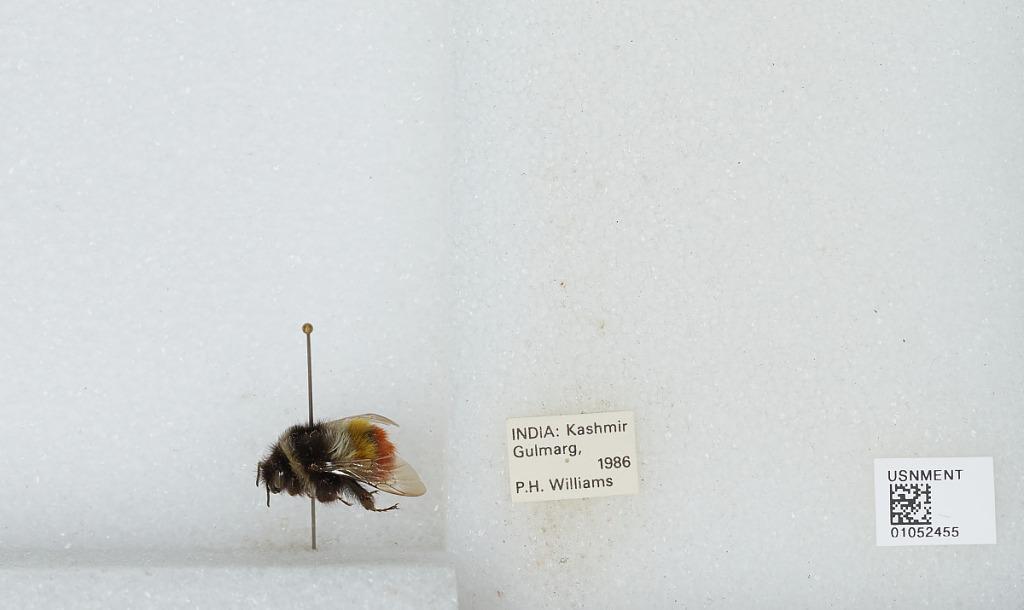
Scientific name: Bombus sp.
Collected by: P. Williams
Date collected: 1986--
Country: India
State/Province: Kashmir
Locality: Gulmarg